Wilderness (novel)

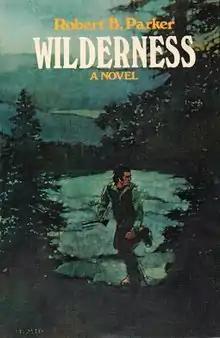
First edition (publ. Delacorte Press)

At 46, Aaron Newman was enjoying the good things in life - a good marriage, a good job - and he was in good shape himself. Then he saw the murder. A petty vicious killing that was to plunge him into an insane jungle of raw violence and fear, threatening and defiling the things he cared about.